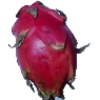
Label: red_pitahaya